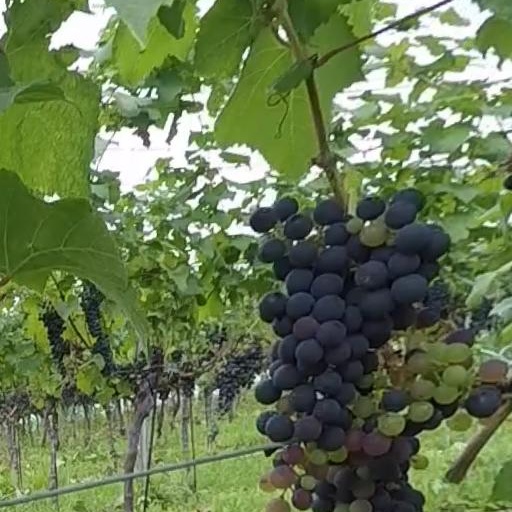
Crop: grape